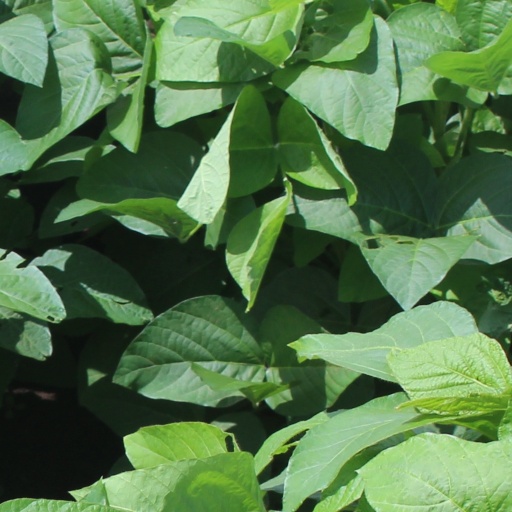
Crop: soybean